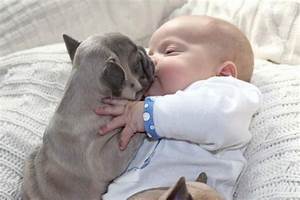
Label: cane